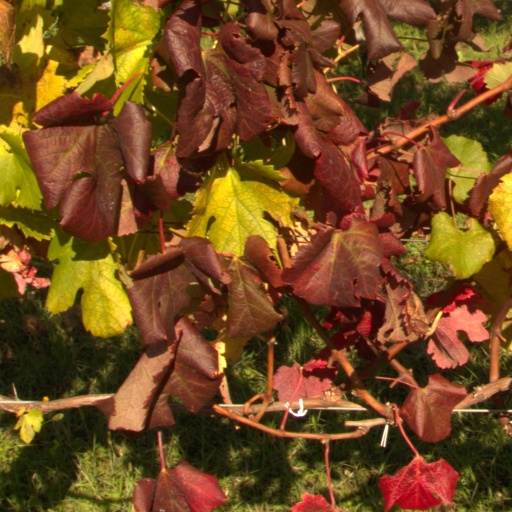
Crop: grape